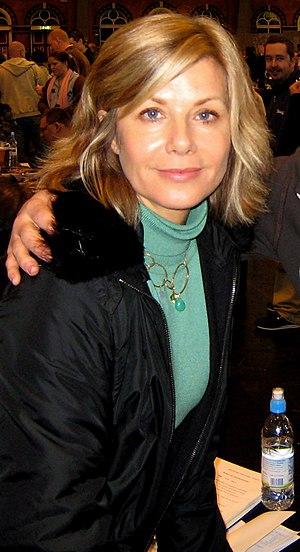
Glynis Barber, née Glynis Van Der Riet le 25 octobre 1955 à Johannesbourg, est une actrice sud-africaine et britannique.